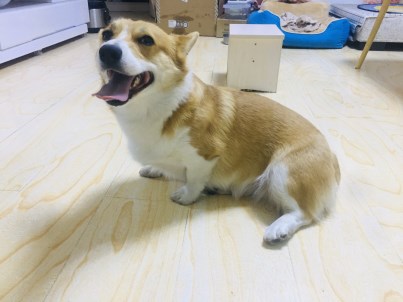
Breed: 2909-n000116-Cardigan